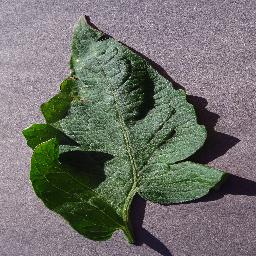
Label: Tomato___Target_Spot